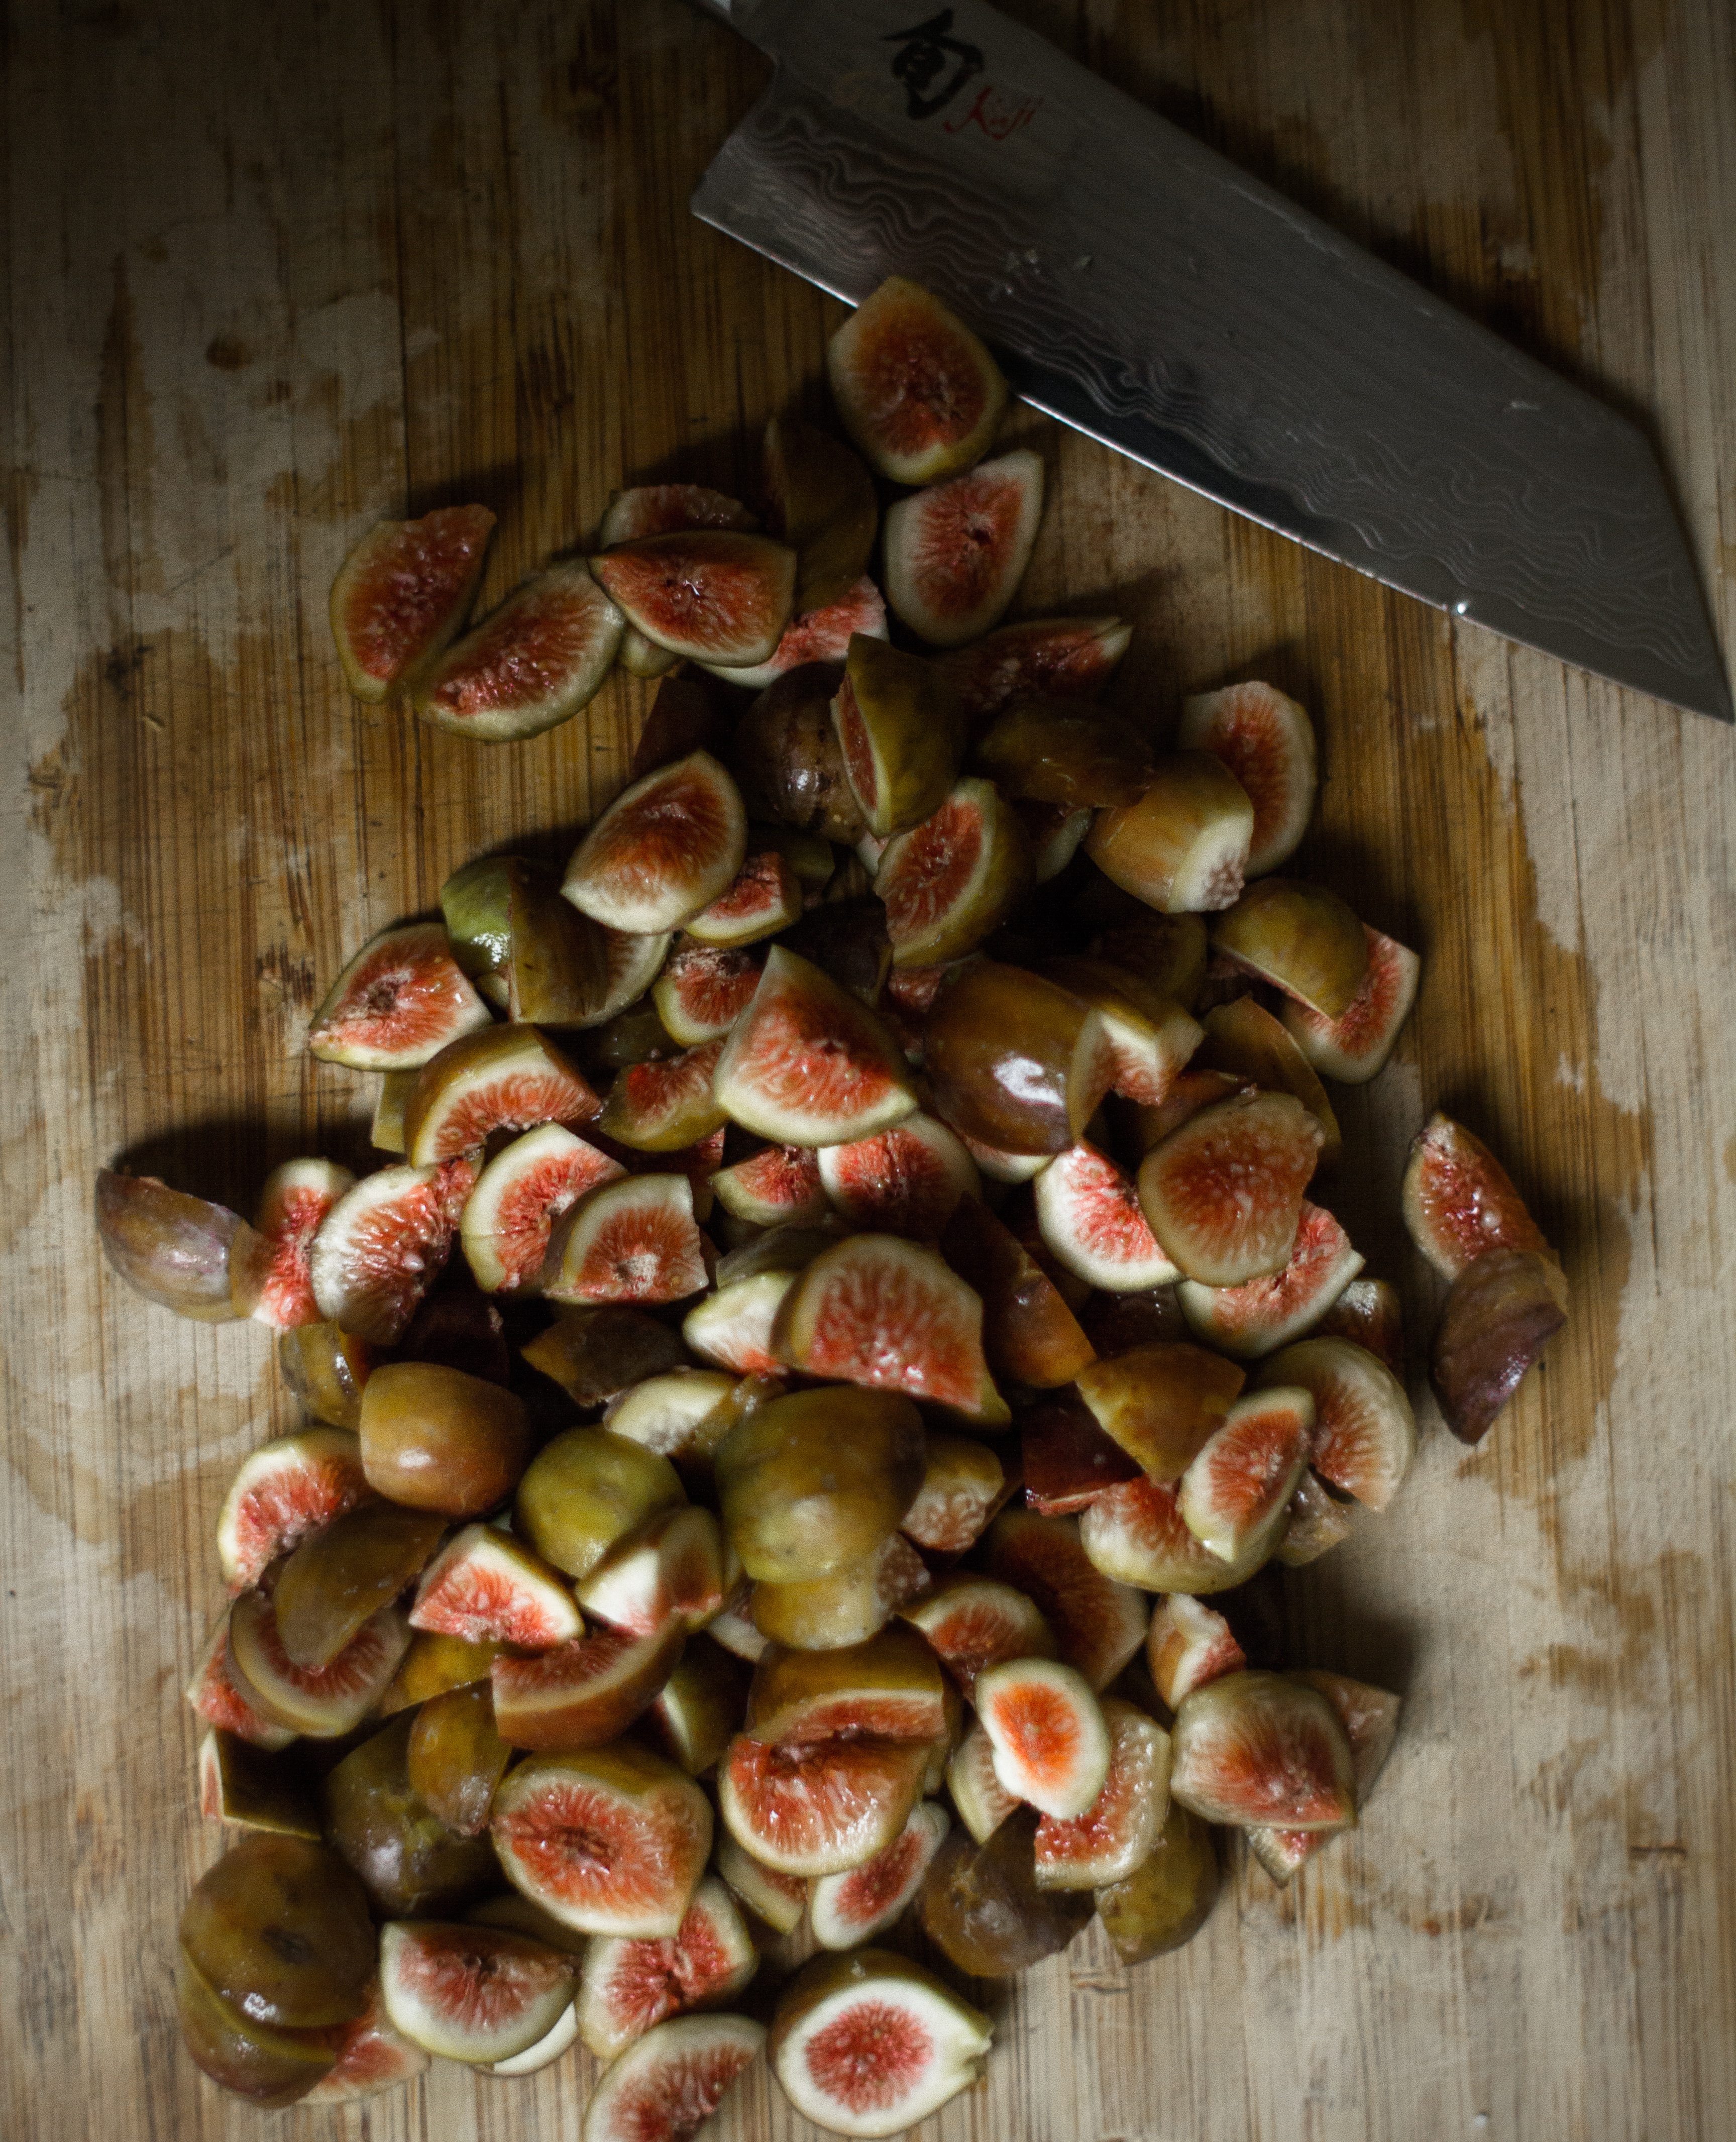
plant, fruit, food, cooking, produce, vegetable, chestnut, flowering plant, shallot, land plant